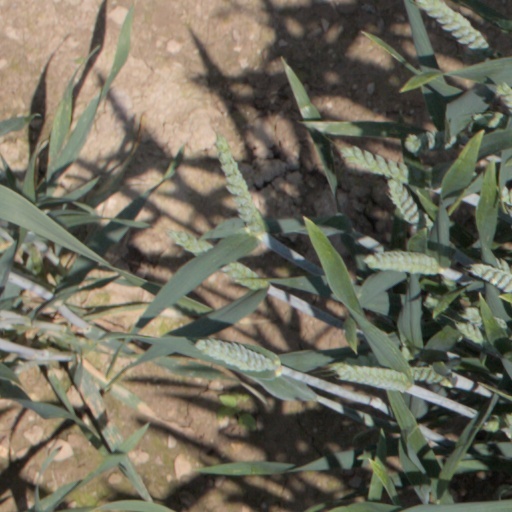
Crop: wheat